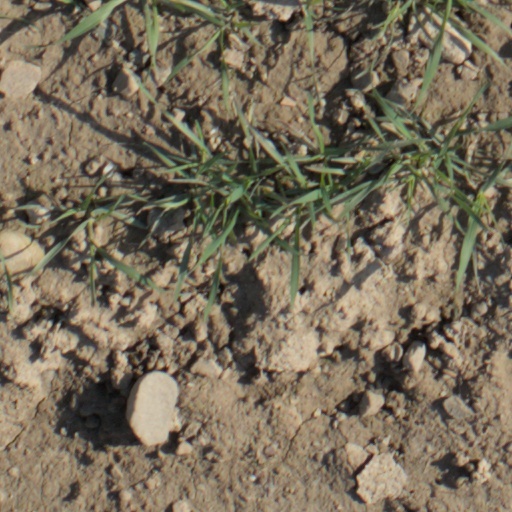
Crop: wheat